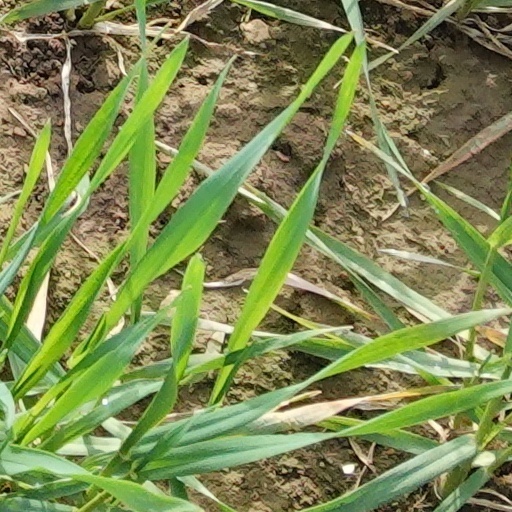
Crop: wheat